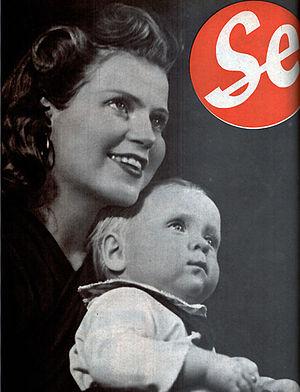
Kristina Söderbaum, est une actrice allemande d'origine suédoise. Elle était l'épouse du réalisateur allemand Veit Harlan, avec qui elle eut deux fils, Christian et Caspar.